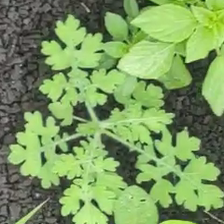
Weed species: Gajar_gavat_(Parthenium hysterophorus)